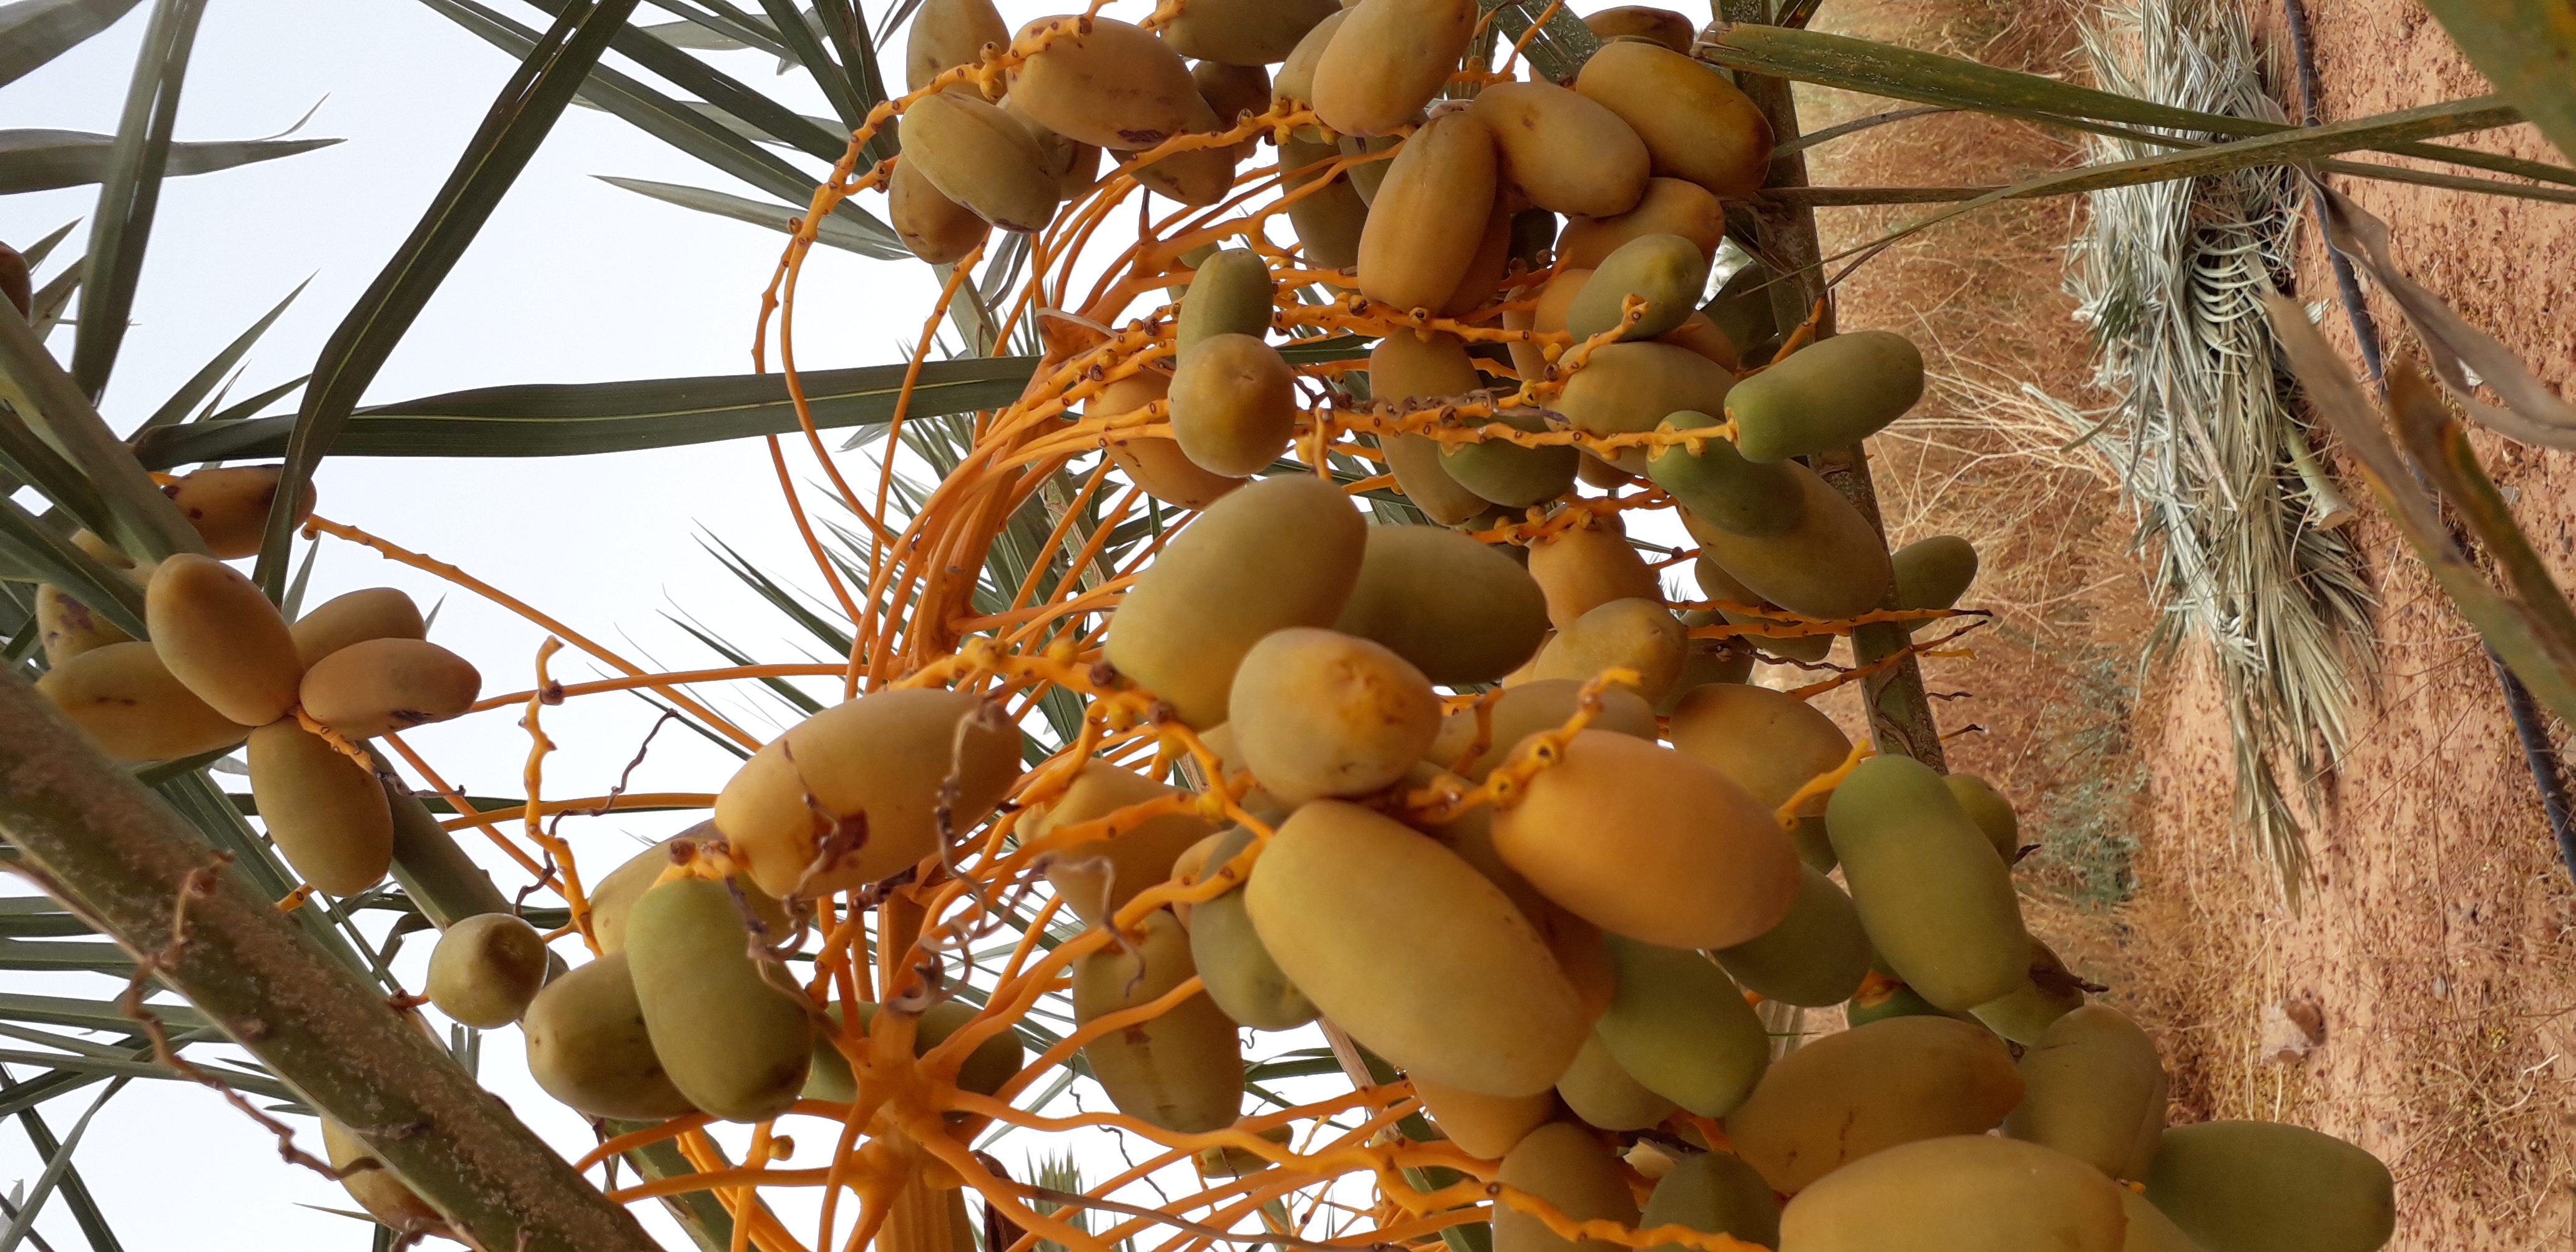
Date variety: Boumajhoul